Edgar Laprade

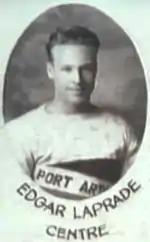
Laprade pictured on the 1939 Port Arthur Bearcats composite photo

Laprade started his hockey career with the local Port Arthur Bruins in the Thunder Bay Junior A Hockey League. He was a prolific scorer with the team and he was frequently their best player. In 1938–39, Laprade joined the Port Arthur Bearcats in the Thunder Bay Senior Hockey League (TBSHL). Again, Laprade scored many times, and he was selected as the MVP of the TBSHL in 1938-39 and 1940–41. He also helped the team win the Allan Cup in 1939–40.